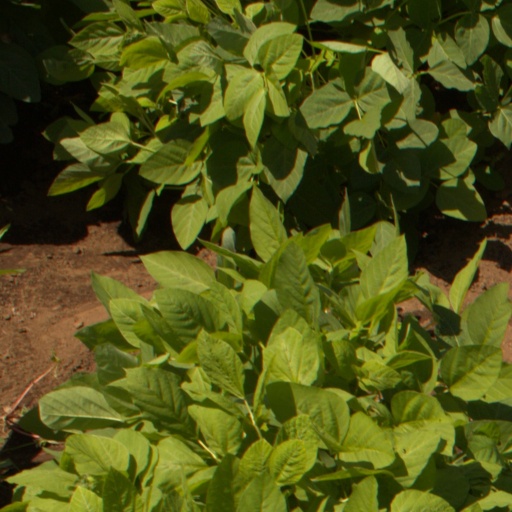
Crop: soybean